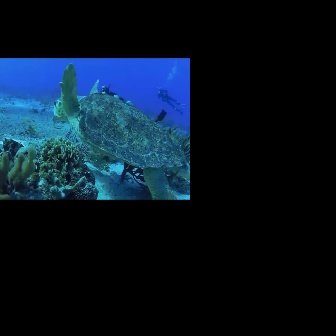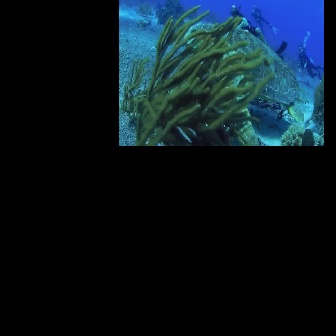
  Please identify the target specified by the bounding box [53,62,189,199] in the first image and locate it in the second image. Return the coordinates in [x_min,y_min,x_max,y_max] format.
Answer: [183,20,308,145]